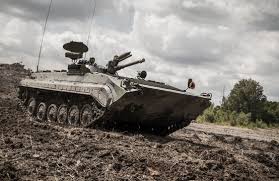
Label: BMP-1